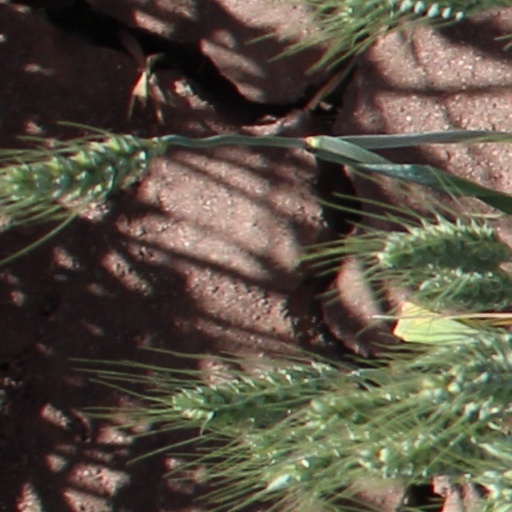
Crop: wheat